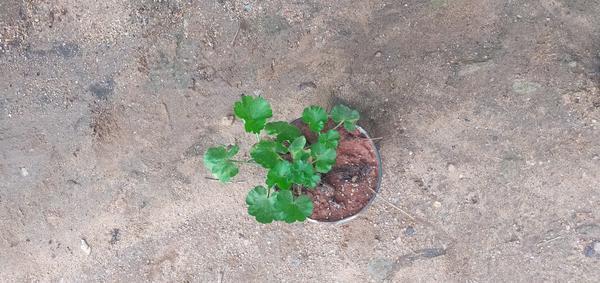
Plant: Geranium